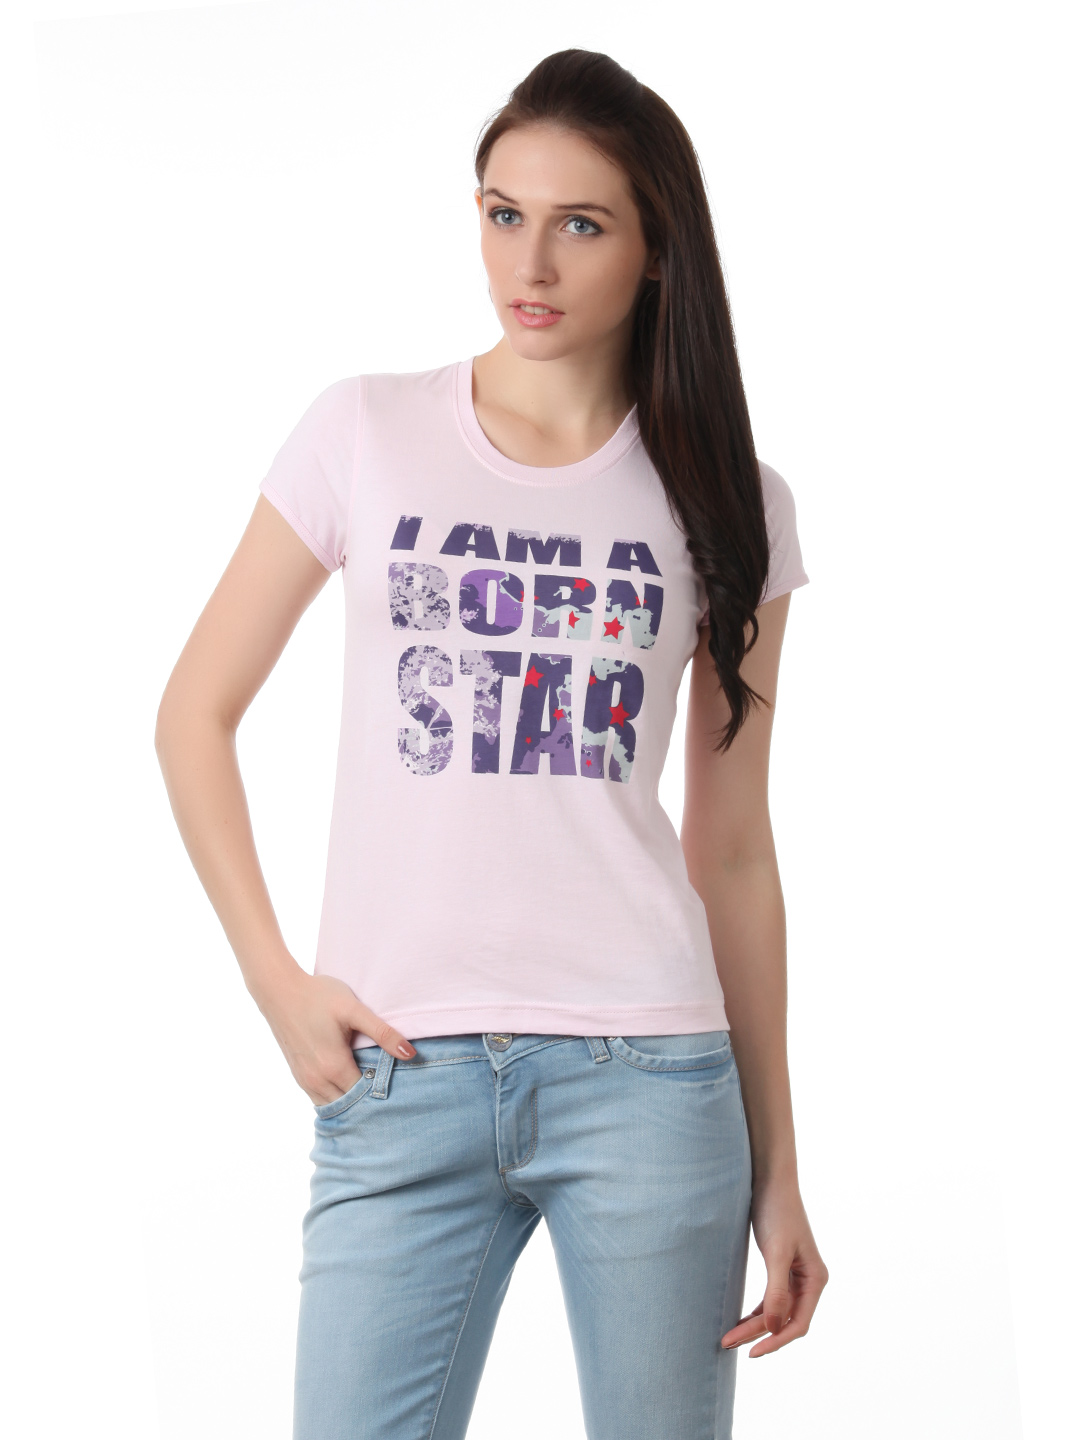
Myntra Women Pink T-shirt
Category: Apparel / Topwear / Tshirts
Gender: Women
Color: Pink
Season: Summer 2012
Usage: Casual